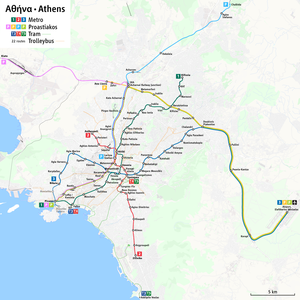
La liste des stations du métro d'Athènes présente les stations du métro par lignes.
Le métro d’Athènes est un des systèmes de transport en commun desservant l'agglomération athénienne. Exploité depuis 2011 par la STASY S.A, il comporte trois lignes en site propre sur fer totalisant 65,4 km dont 38 km souterrains, plus 21,2 km partagés avec le réseau de l'OSE. Le réseau de métro est complété par un réseau de tramway, ainsi que par un réseau de lignes de banlieue.